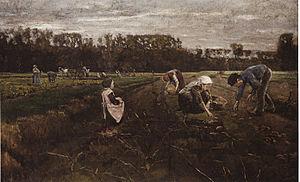
Max Liebermann est un peintre et graveur allemand né le 20 juillet 1847 à Berlin et mort le 8 février 1935, dans la même ville. Il a été contemporain du mouvement impressionniste, sans s'y associer.